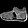
Label: Sandal